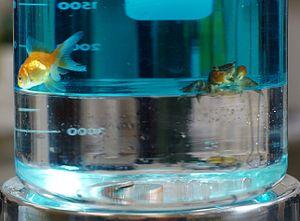
Les perfluorocarbures ou hydrocarbures perfluorés sont des composés halogénés gazeux de la famille des fluorocarbures.